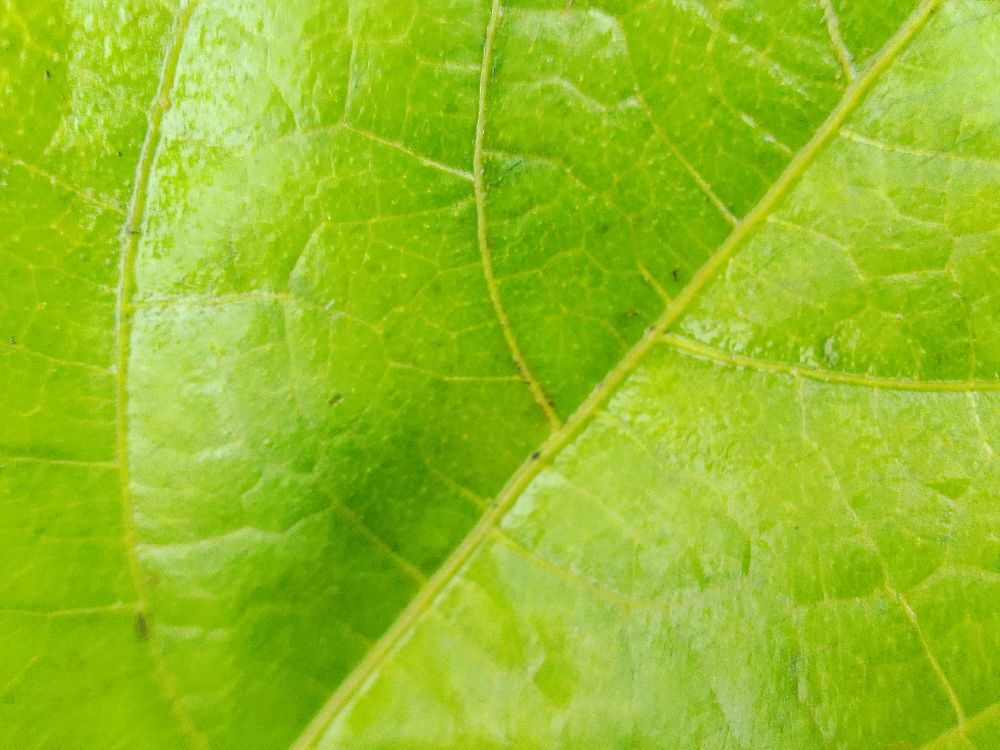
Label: healthy